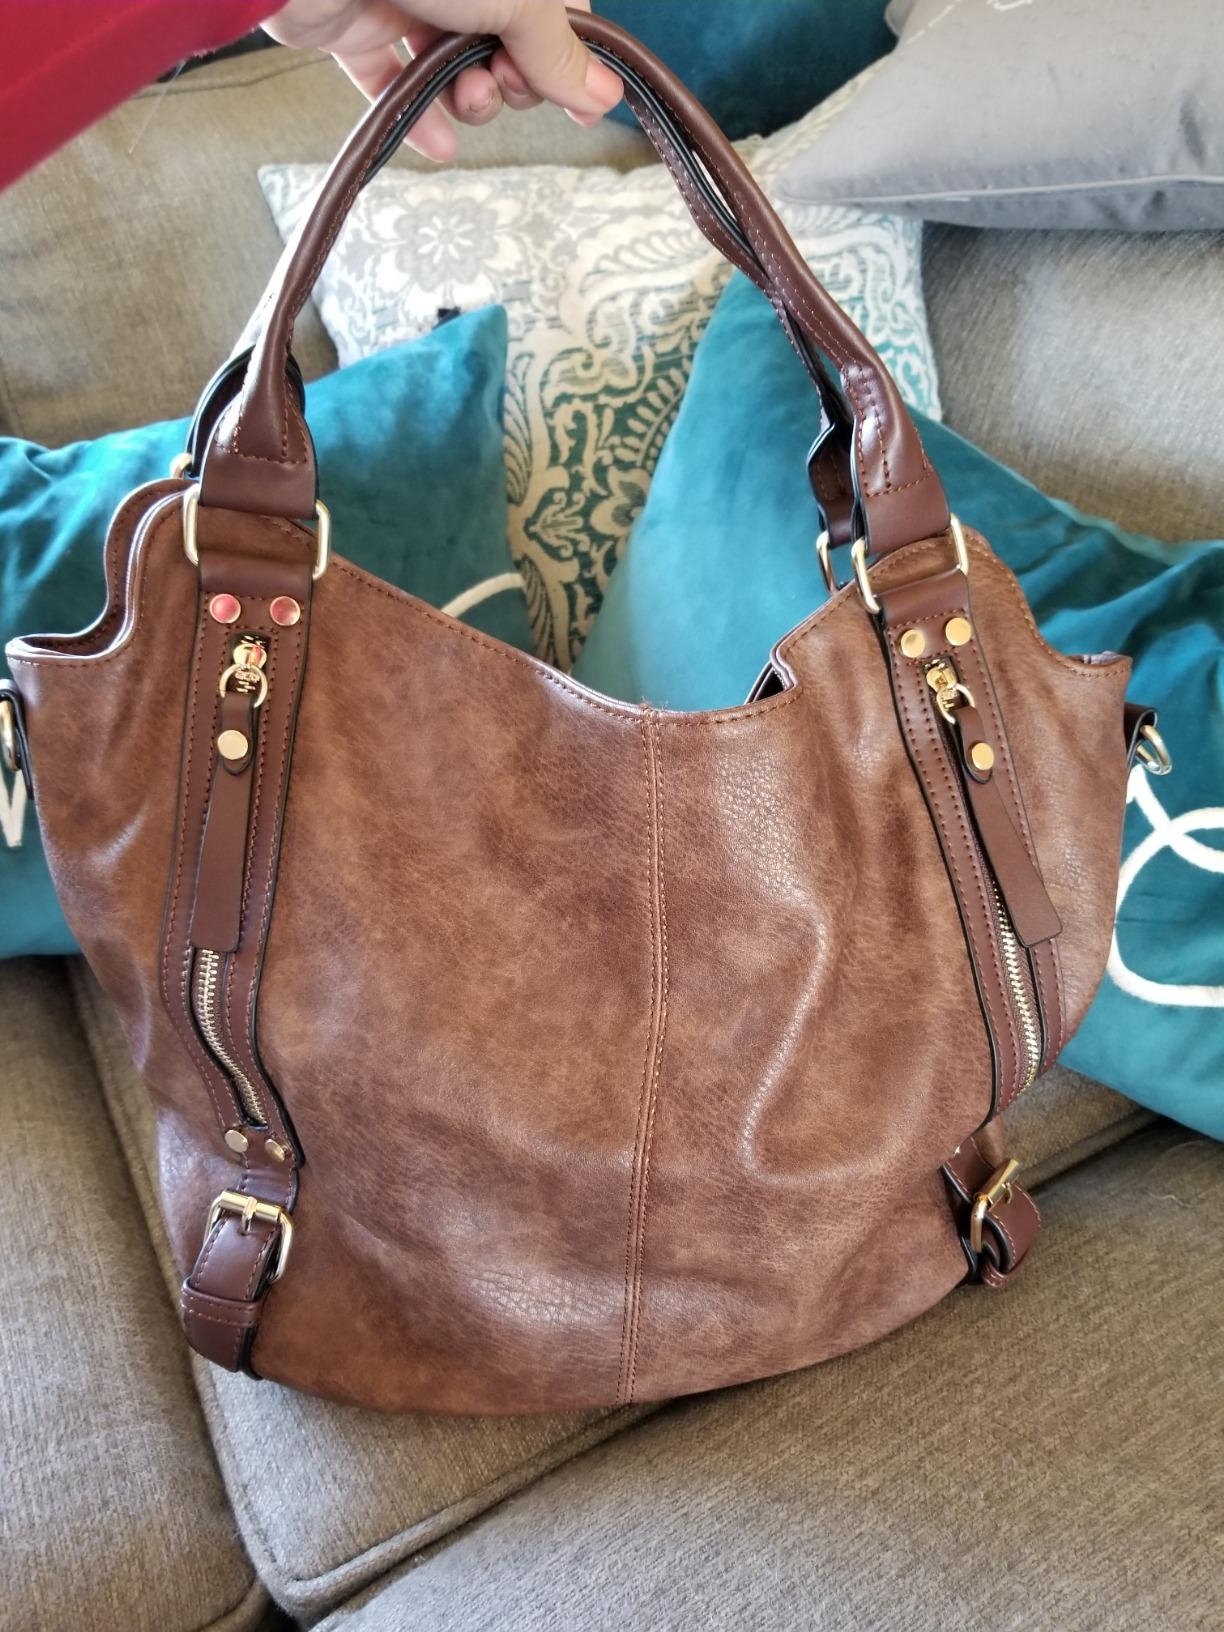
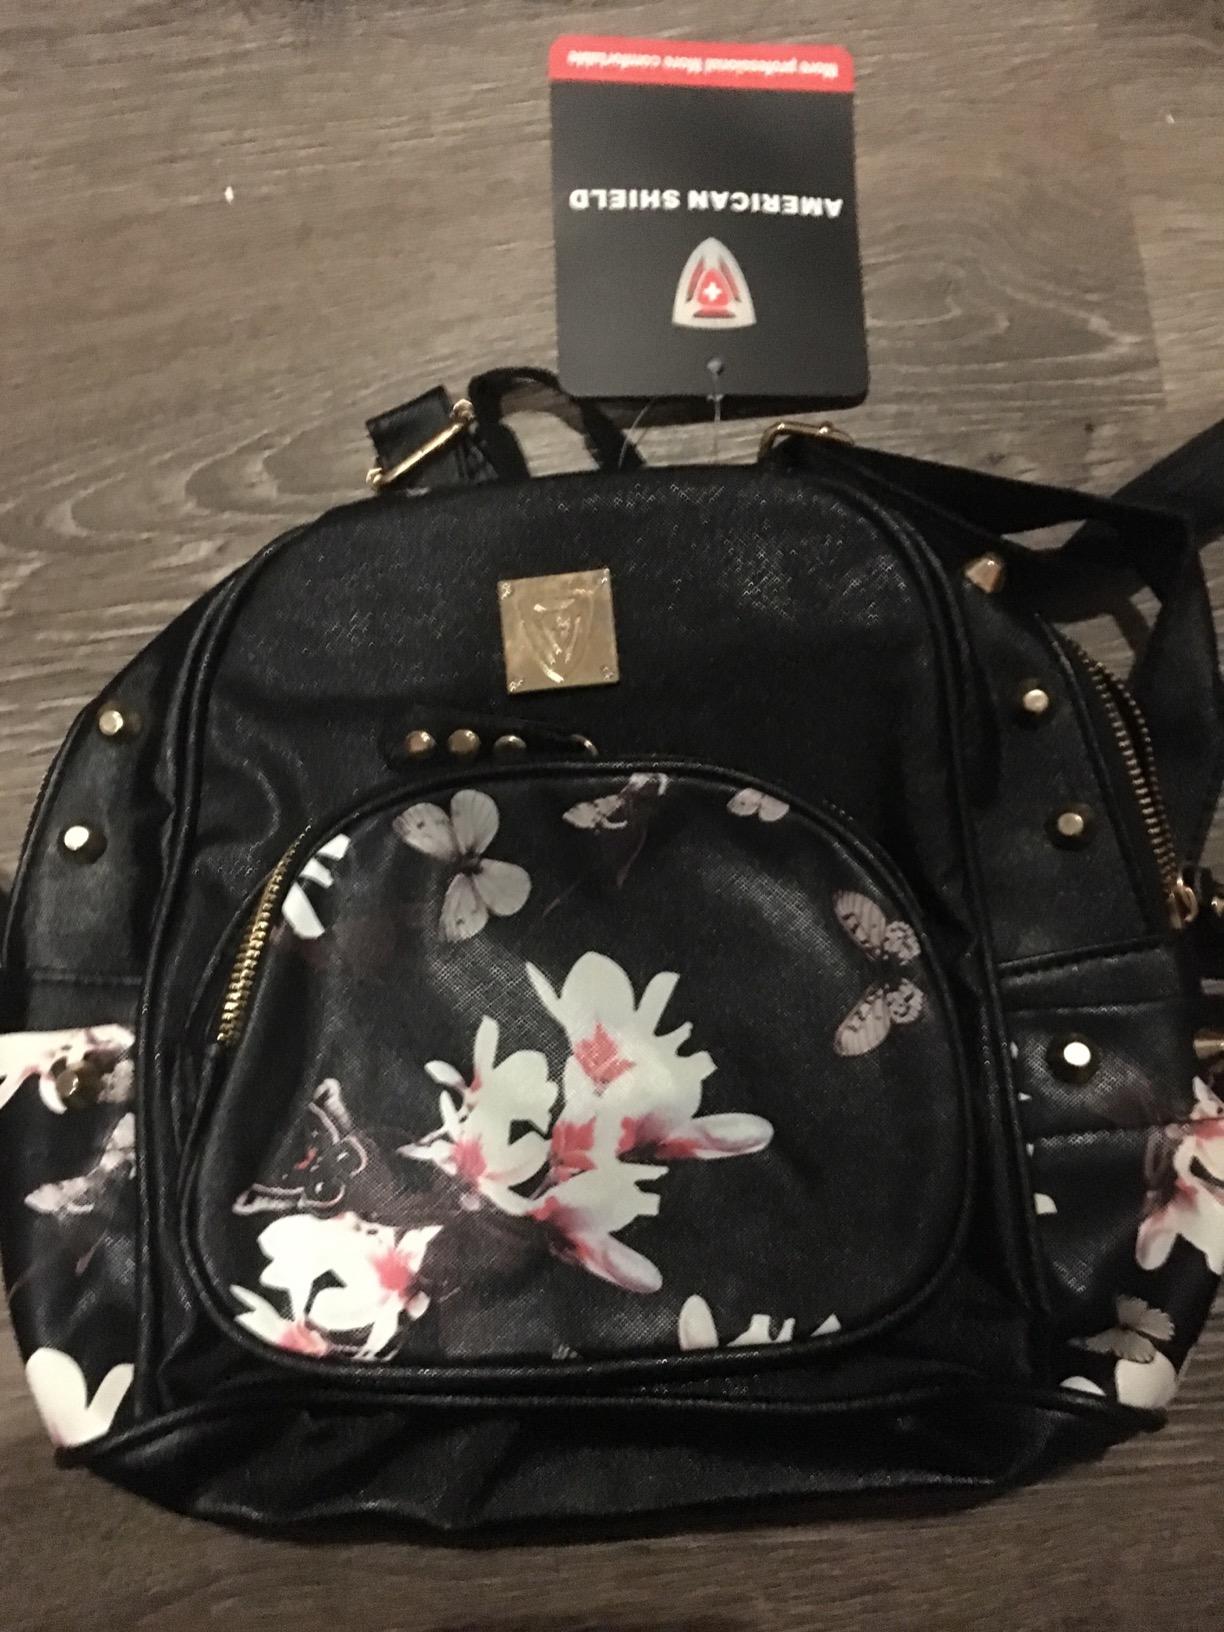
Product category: accessories_handbag
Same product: no